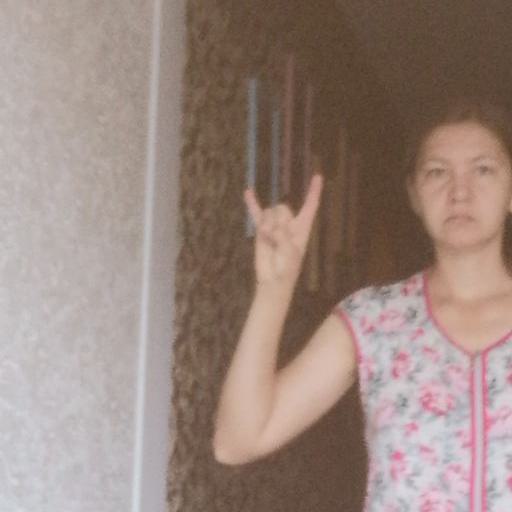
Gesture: rock